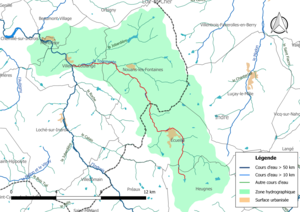
Carte du cours d'eau «
La Tourmente est une rivière française, qui coule dans les départements de l'Indre et d'Indre-et-Loire, en région Centre-Val de Loire.